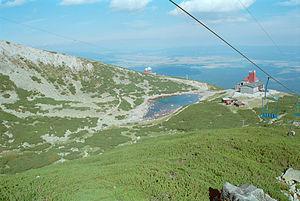
Le Skalnaté pleso est un lac de moraine de Slovaquie. Il est situé dans le massif des Hautes Tatras. Sa surface est de 1,23 ha, sa profondeur de 2 m à une altitude de 1 754 m. Il a une longueur de 212 m et une largeur de 85 m.